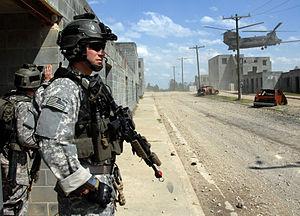
Fort Bragg est une base militaire américaine de l'United States Army qui est située dans les comtés de Cumberland et de Hoke en Caroline du Nord, près de la ville de Fayetteville. Elle est la plus grande base d'entraînement de commandos au monde avec ses 49 km².
Le casque MICH TC-2000 est un casque de combat utilisé par l'armée de terre des États-Unis à partir de la seconde moitié des années 2000. Il a été développé par le United States Army Soldier Systems Center pour devenir la prochaine génération de casques de combat de l'armée de terre américaine. Le Casque de combat avancé en est dérivé.